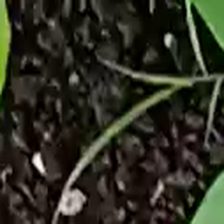
Weed species: Digitaria_SP_(Digitaria Sanguinalis )